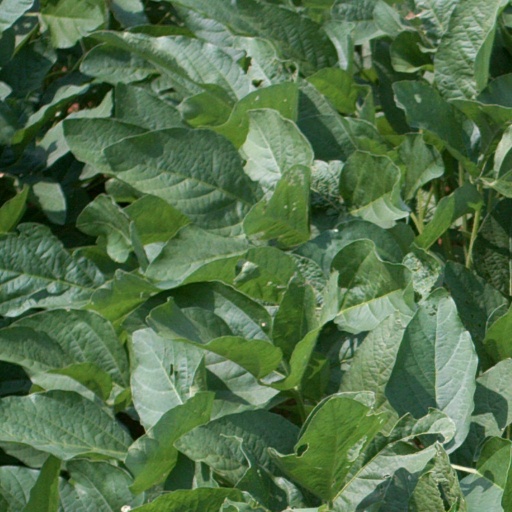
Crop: soybean